Enlighten Thy Daughter (1917 film)

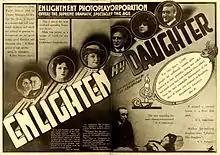
Advertisement

Enlighten Thy Daughter is a 1917 American silent drama film directed and written by Ivan Abramson.